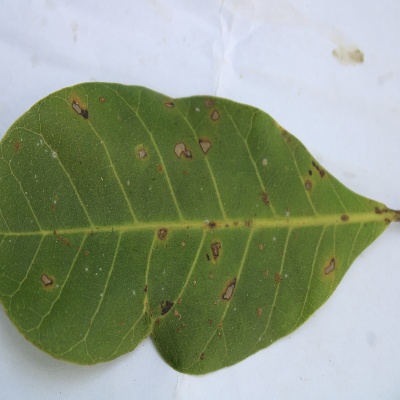
Crop: Cashew
Condition: red rust